K. C. Boutiette

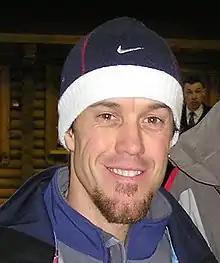
KC Boutiette in 2006

KC Boutiette (born April 11, 1970) is an American speed skater from Tacoma, Washington, and a four-time Olympian. He was first of the wave of inline speed skaters, and made the transition from inline to ice, in order to have a shot at going to the Olympics.